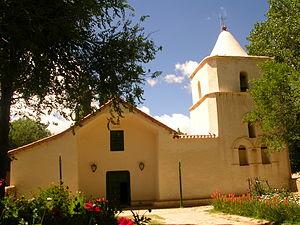
Cet article recense les monuments historiques de la province de Jujuy, en Argentine.
La province de Jujuy est une province argentine, située dans le nord-ouest du pays, limitée à l'est et au sud par la province de Salta, à l'ouest par le Chili et au nord par la Bolivie. Sa capitale est San Salvador de Jujuy.